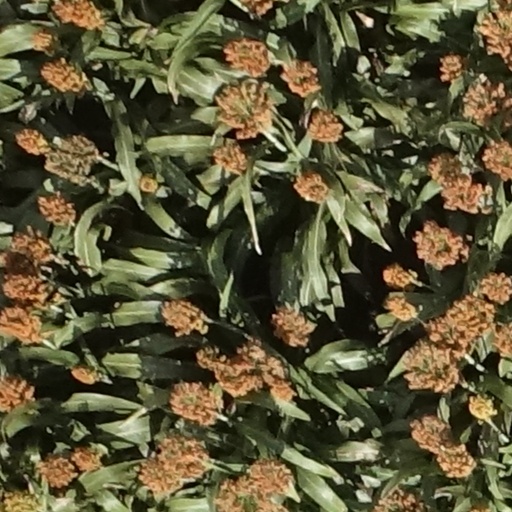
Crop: sorghum